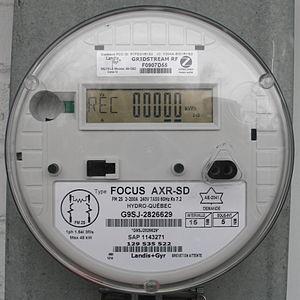
Compteur intelligent Landis+Gyr Focus AXR-SD installé entre 2013 et 2015 chez les clients résidentiels d'Hydro-Québec.
Hydro-Québec est une société d'État québécoise responsable de la production, du transport et de la distribution de l'électricité au Québec. Fondée en 1944, son unique actionnaire est le gouvernement du Québec. La société a son siège social qui est située à Montréal.
Un compteur communicant est un compteur disposant de technologies dites AMR qui mesure de manière détaillée et précise, et éventuellement en temps réel, une consommation d'électricité, d'eau ou de gaz. La transmission des données s'effectue par ondes radio ou par courants porteurs en ligne au gestionnaire du réseau de distribution chargé du comptage.